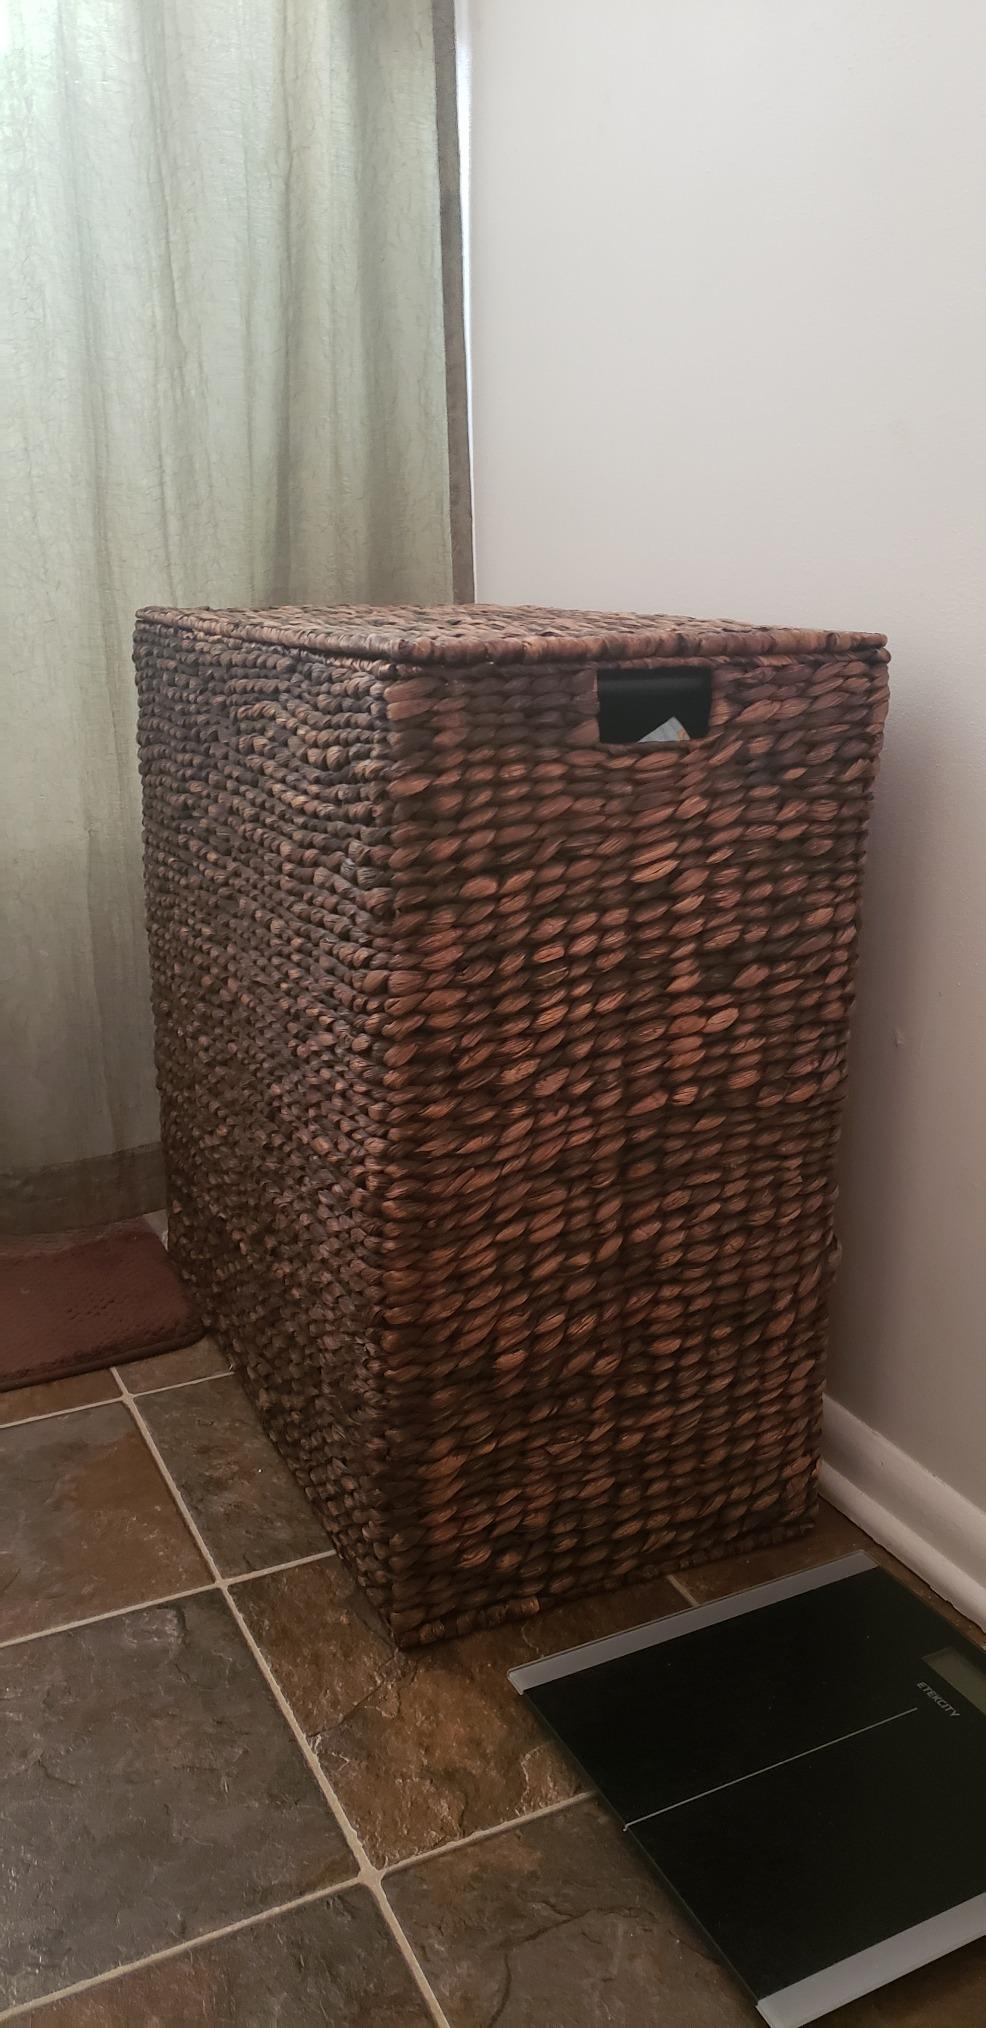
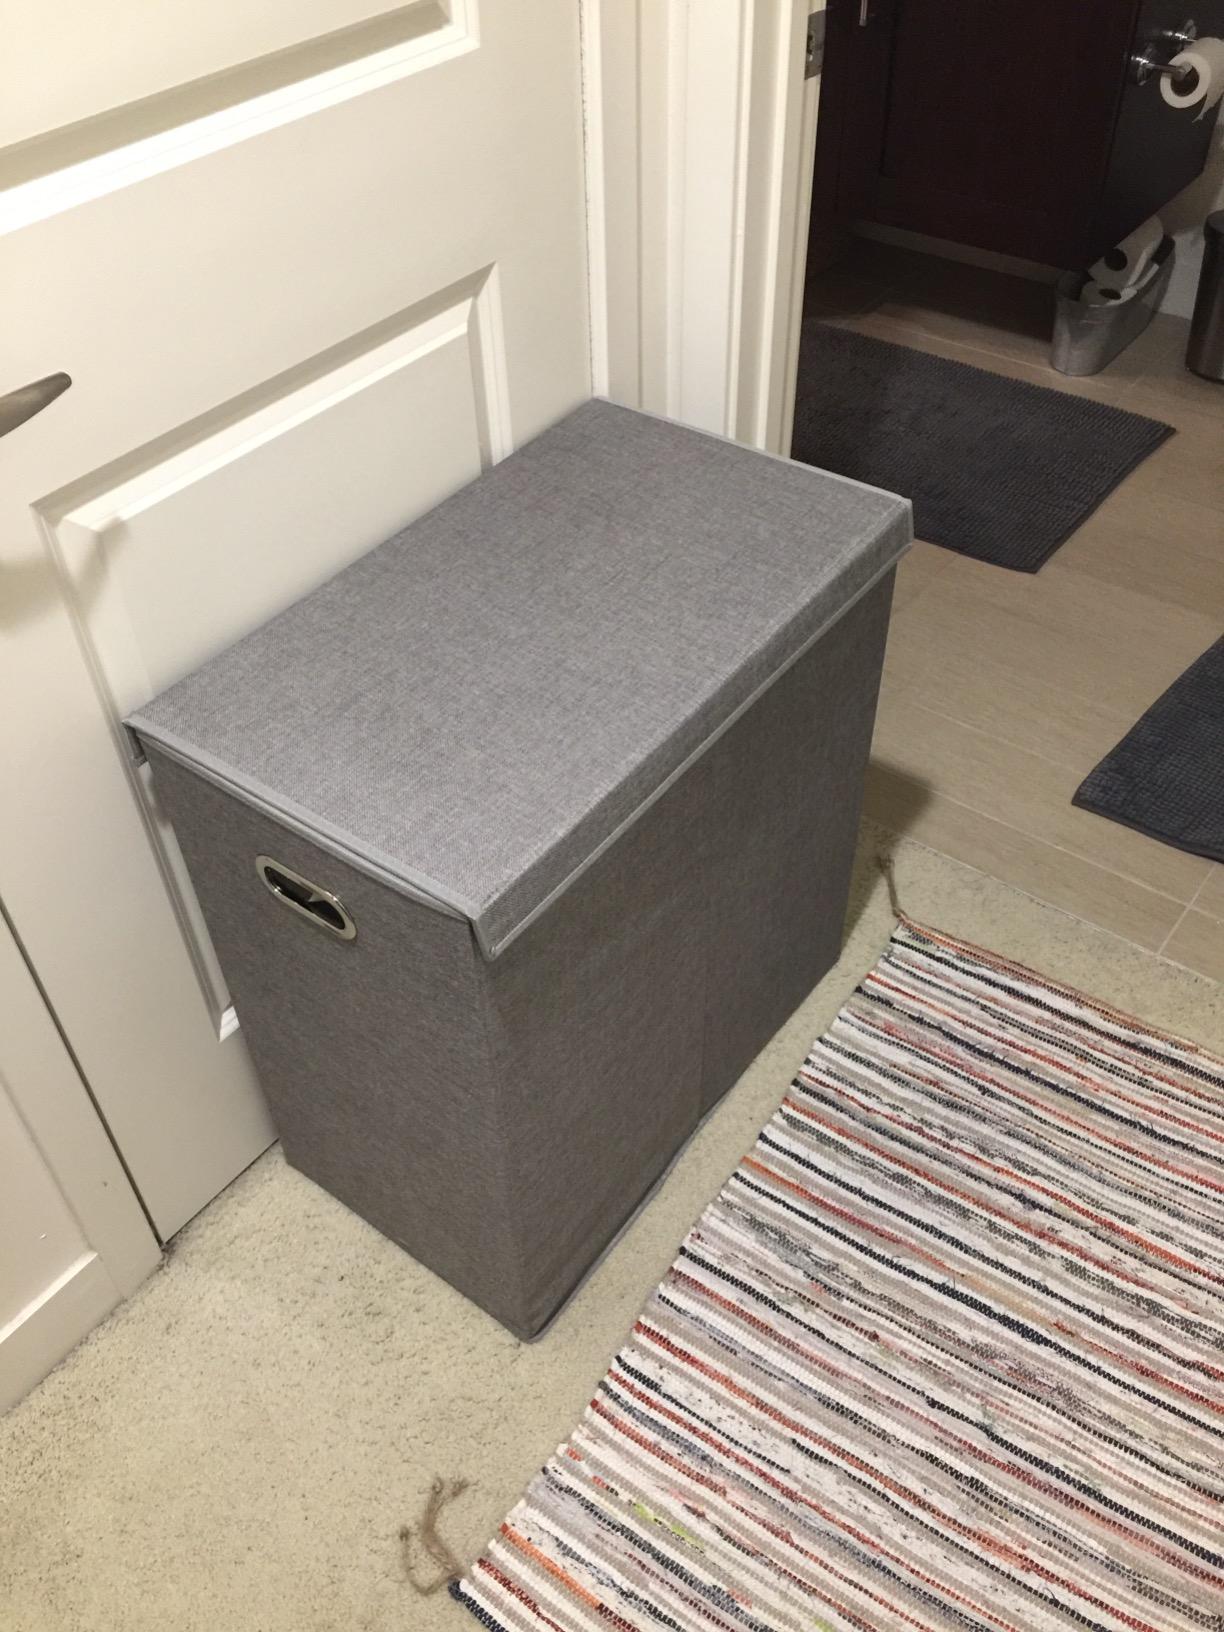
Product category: items_hamper
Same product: no